Mass media in Russia

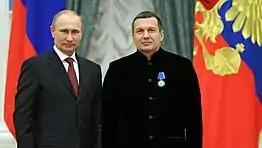
Vladimir Putin and his chief propagandist on Russian state TV, Vladimir Solovyov

Television is the most popular media in Russia, with 74% of the population watching national television channels routinely and 59% routinely watching regional channels. There are 330 television channels in total. Three channels have a nationwide outreach (over 90% coverage of the Russian territory): Channel One (a.k.a. First Channel), Russia-1 (a.k.a. Rossiya), and NTV. As stated by the BBC, both Channel One and Russia-1 are controlled by the government, while state-controlled energy giant Gazprom owns NTV. According to 2005 television ratings, the most popular channel was Channel One (22.9%), followed by Russia-1 (22.6%). The survey responders' local TV company was third with a rating of 12.3%. The three national TV channels provide both news and entertainment, while the most popular entertainment-only channels are STS (10.3% rating) and TNT (6.7%). The most popular sports channel is Russia 2 (formerly "Sport"; rating 1.8%), while the most popular culture channel is Russia K (formerly "Kultura"; rating 2.5%). Russia K and Russia 2 have the third and fourth largest coverage of all Russian TV channels, with Russia K reaching 78.9% of the urban and 36.2% of the rural population and Russia 2 reaching 51.5% and 15.6%, respectively.